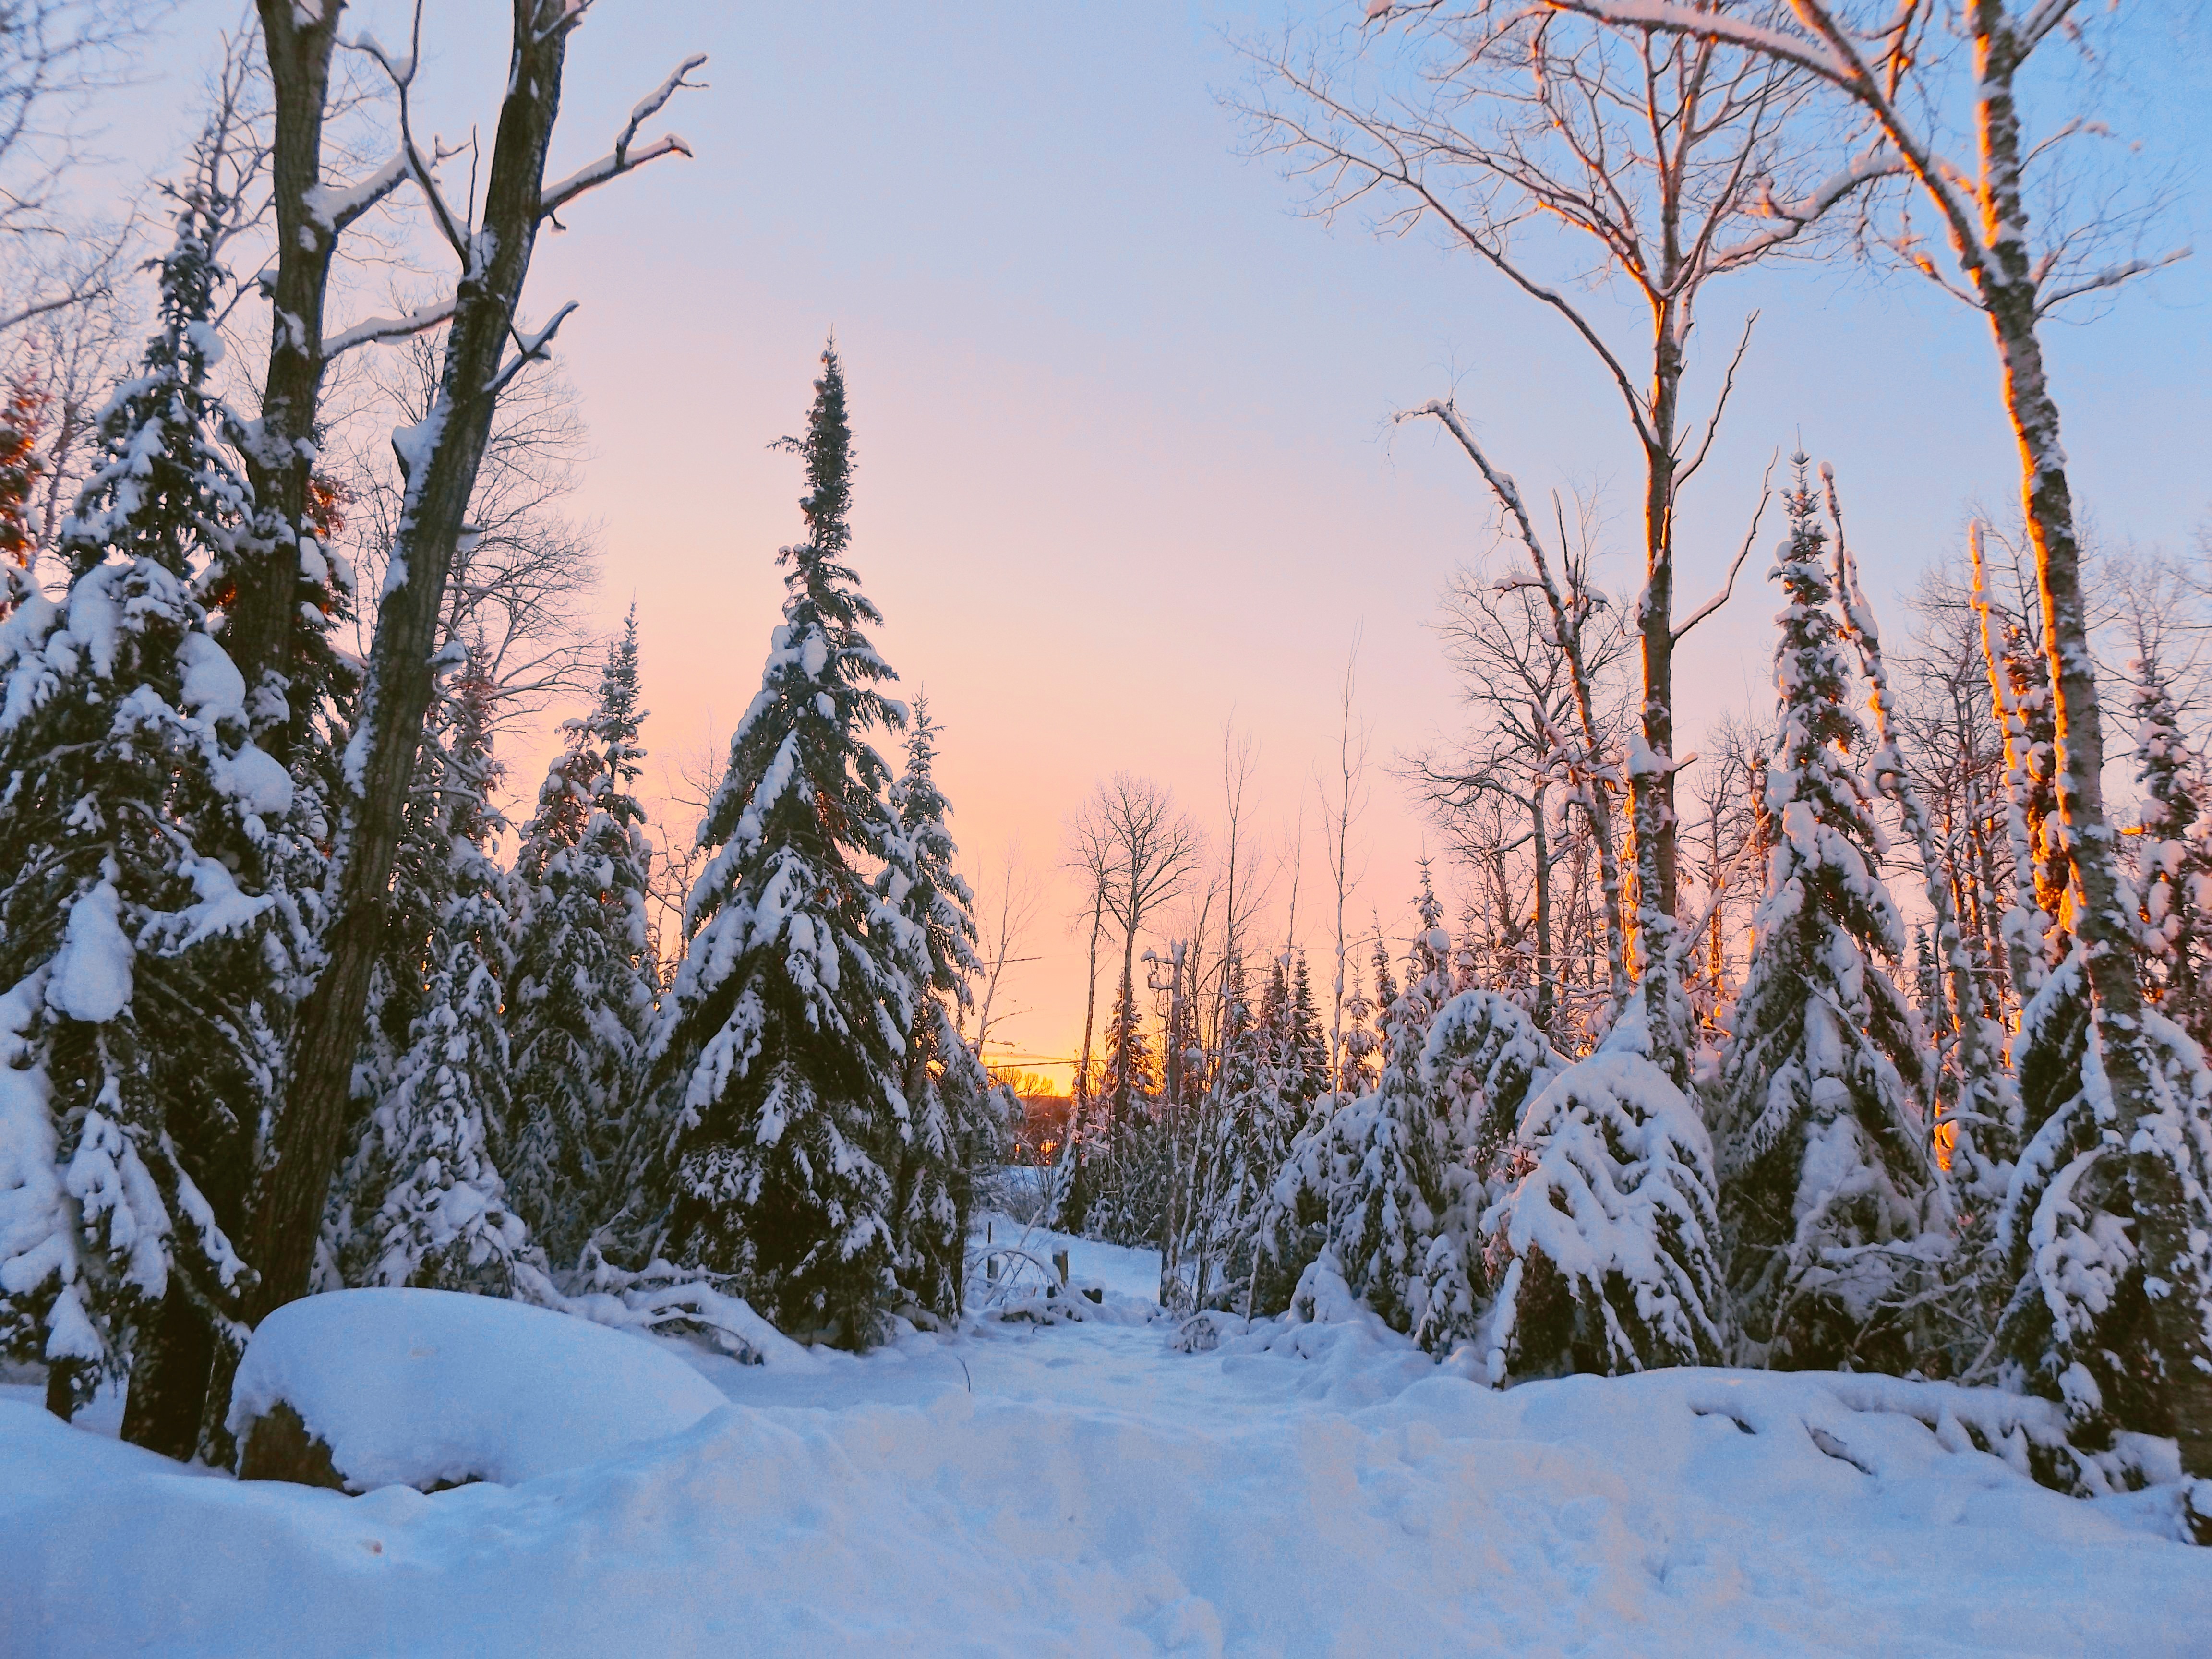
landscape, tree, nature, forest, outdoor, wilderness, mountain, snow, winter, morning, dawn, weather, season, winter landscape, trees, spruce, scene, natural environment, woody plant